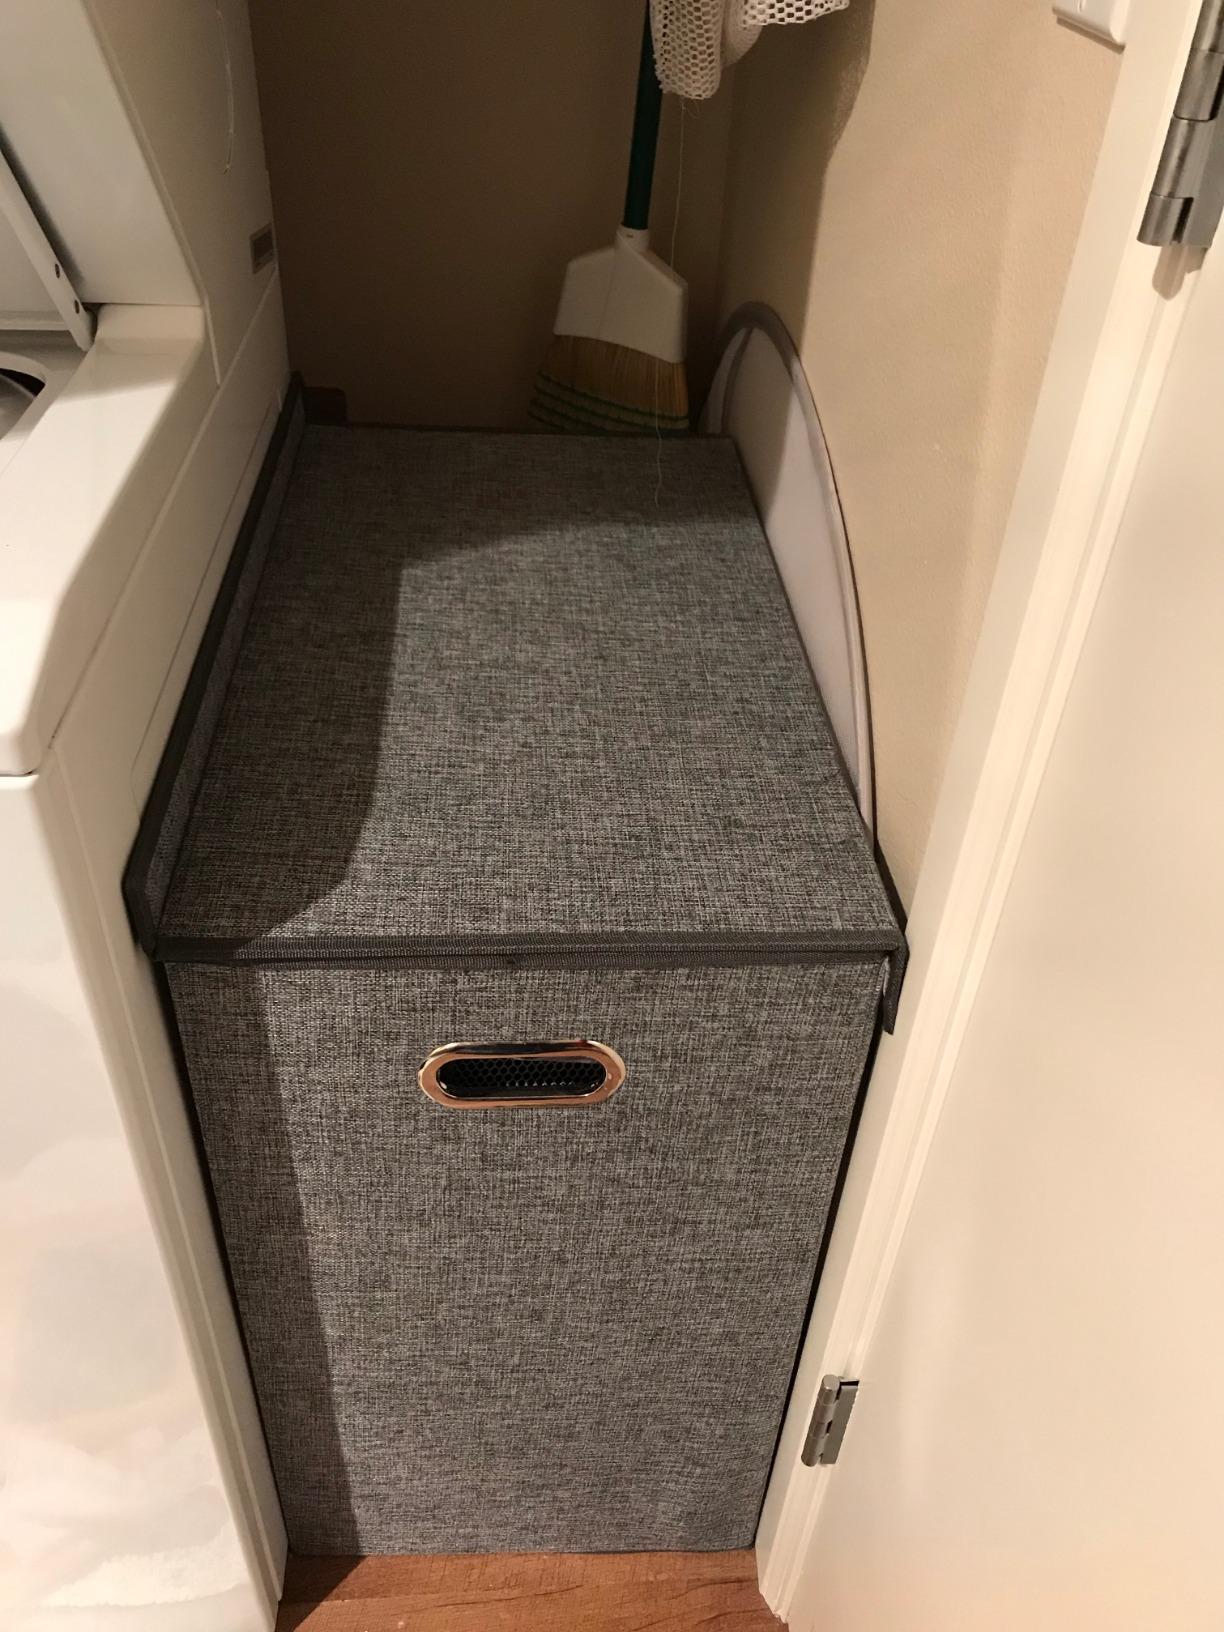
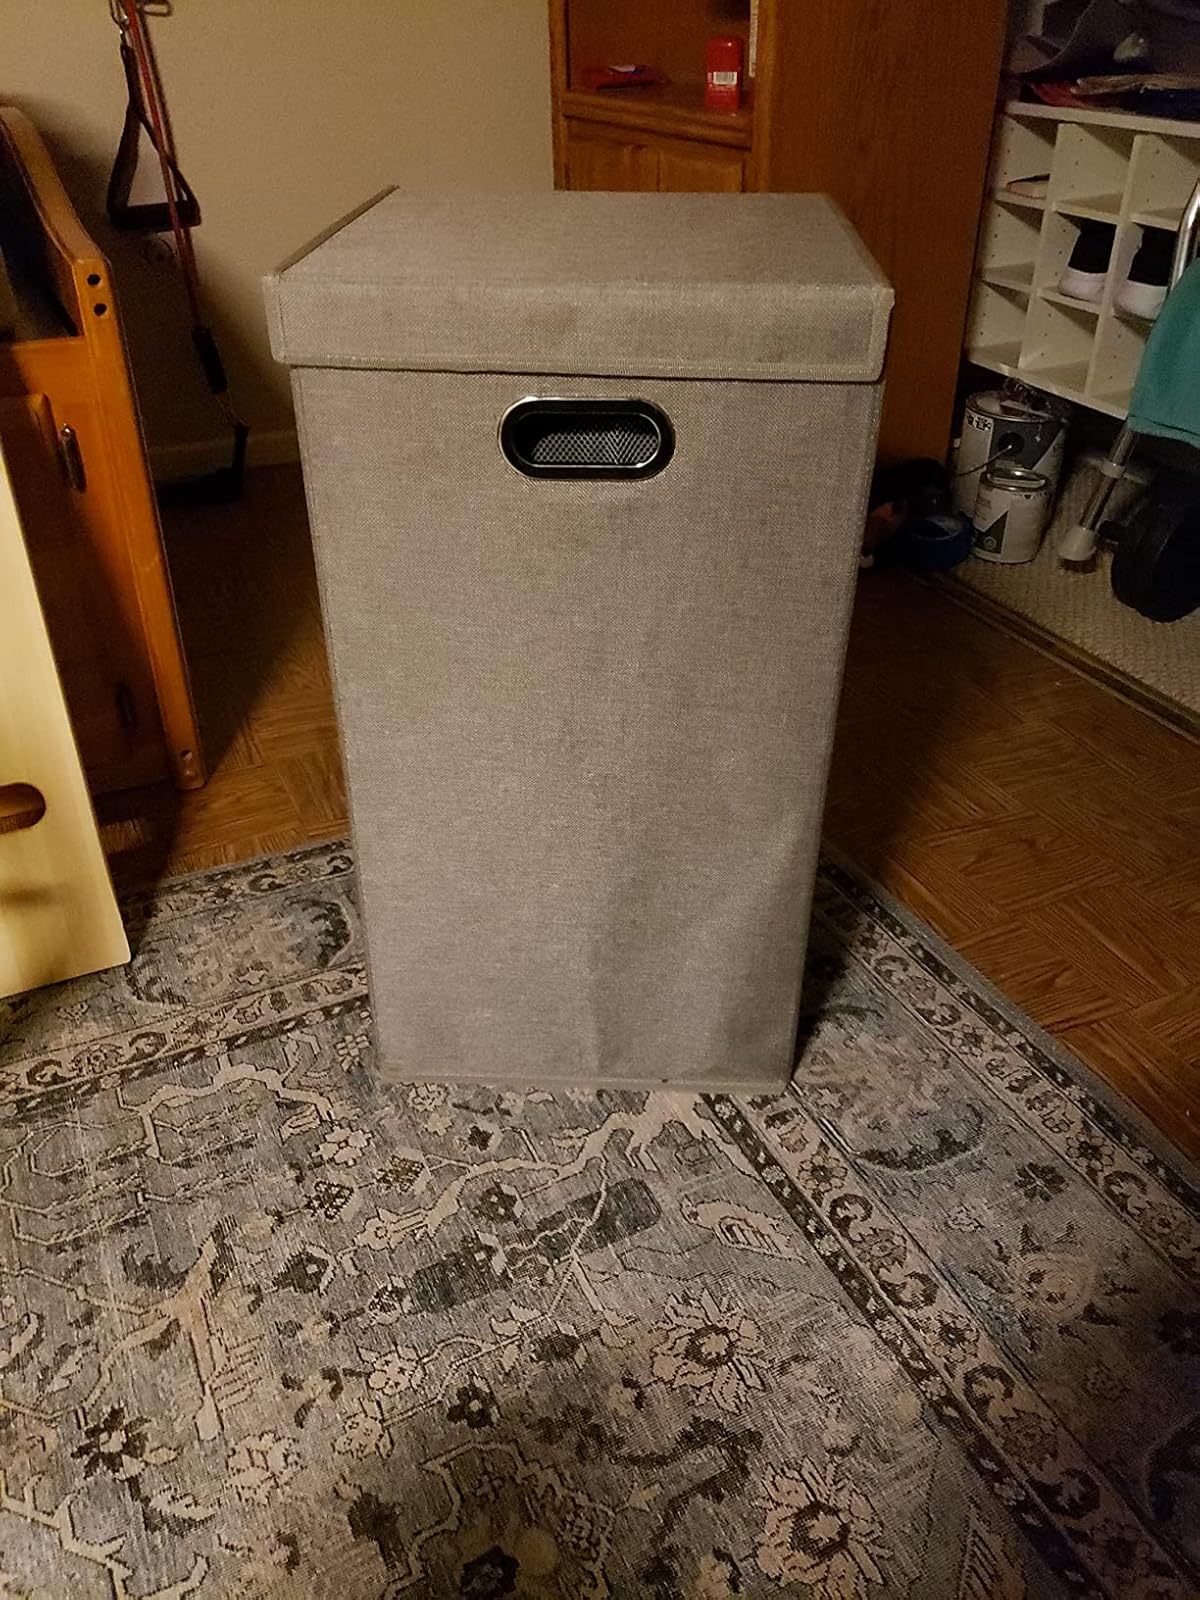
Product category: items_hamper
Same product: no